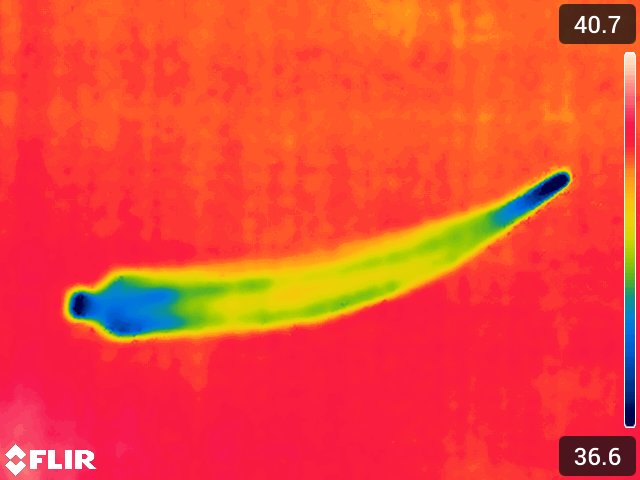
Maturity: over_matured